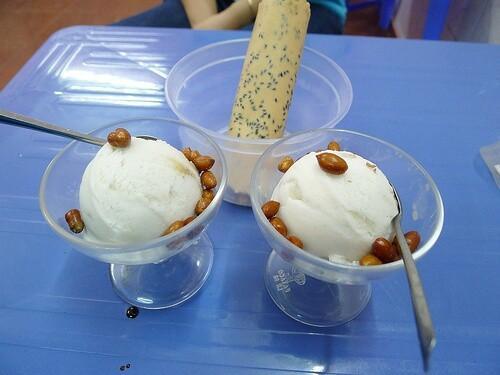
những phần ăn được dọn ra trên chiếc bàn nhựa màu xanh